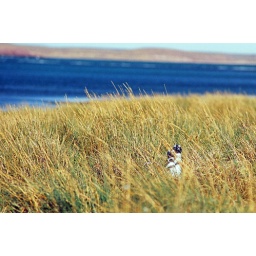
Penguins, hiding in the grass and viewing me with concern. From a boat tour of the Deseado estuary.